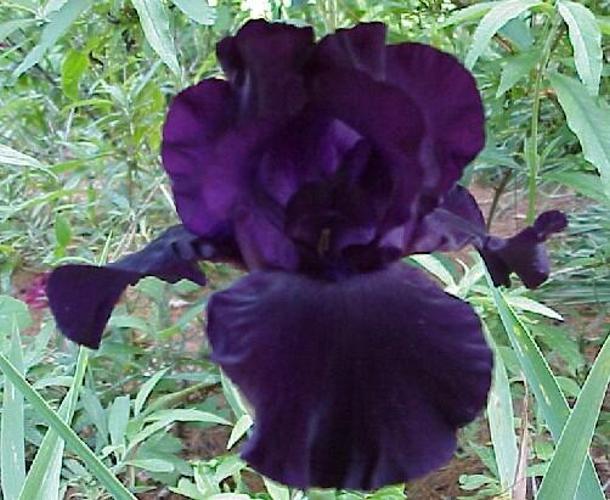
Flower: Iris